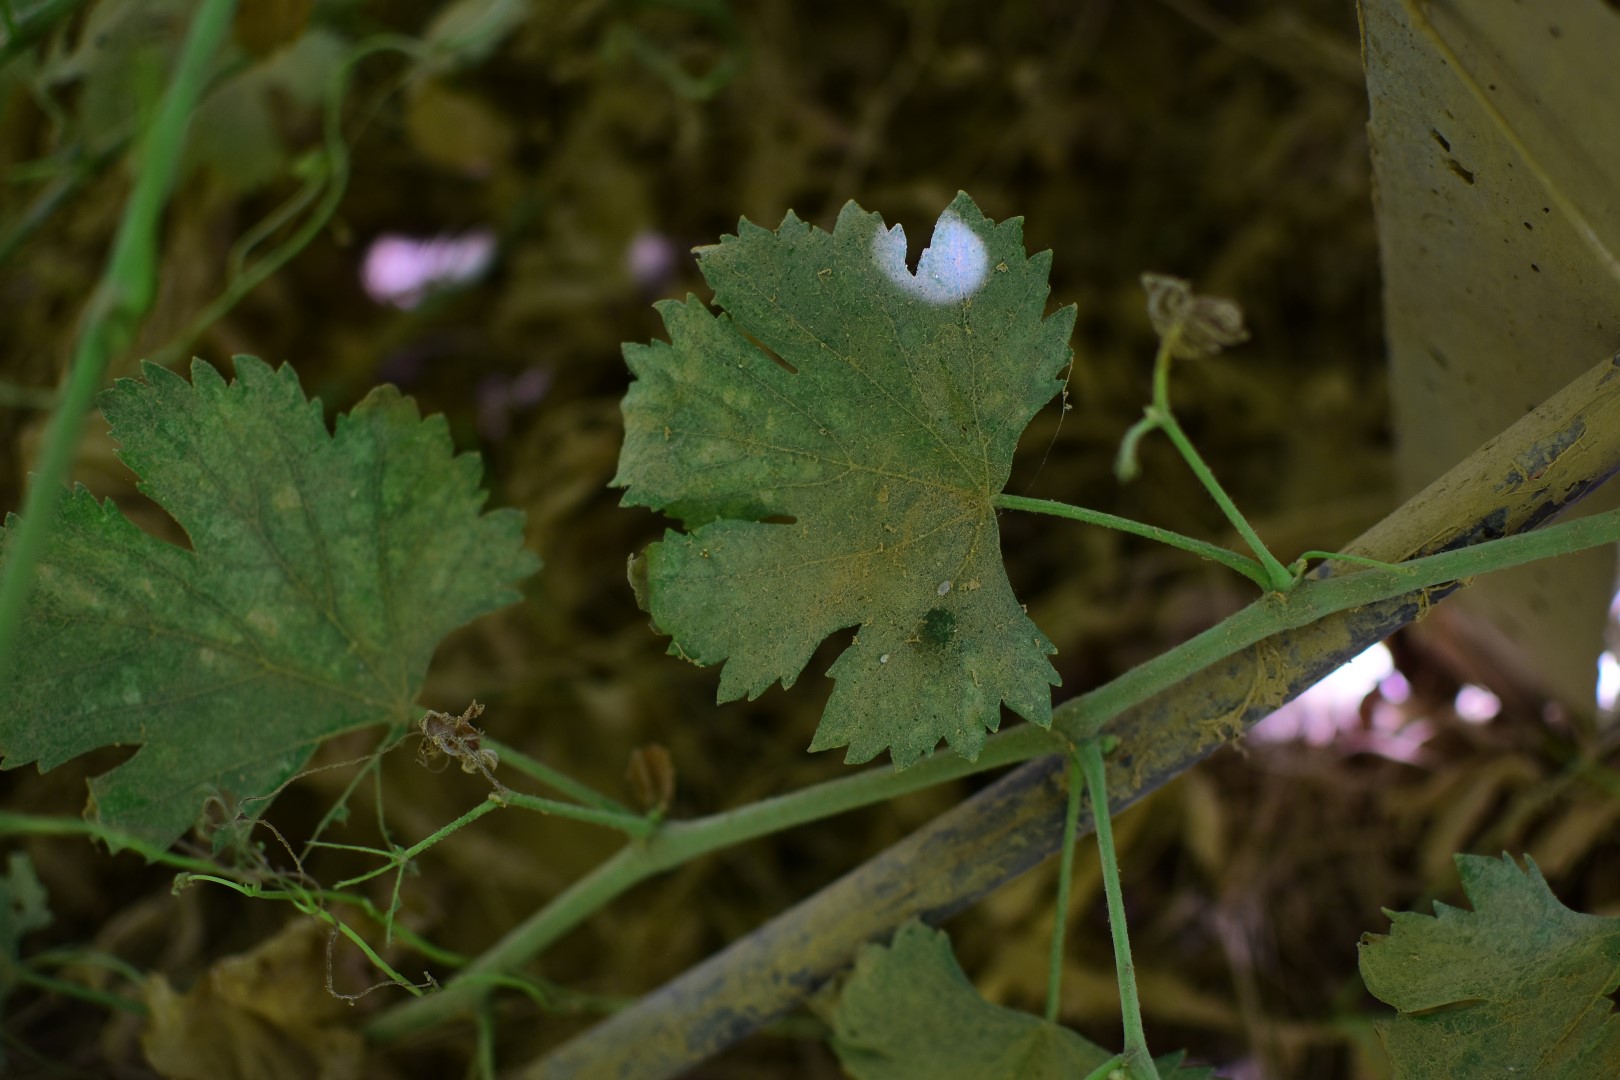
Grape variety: Halawani